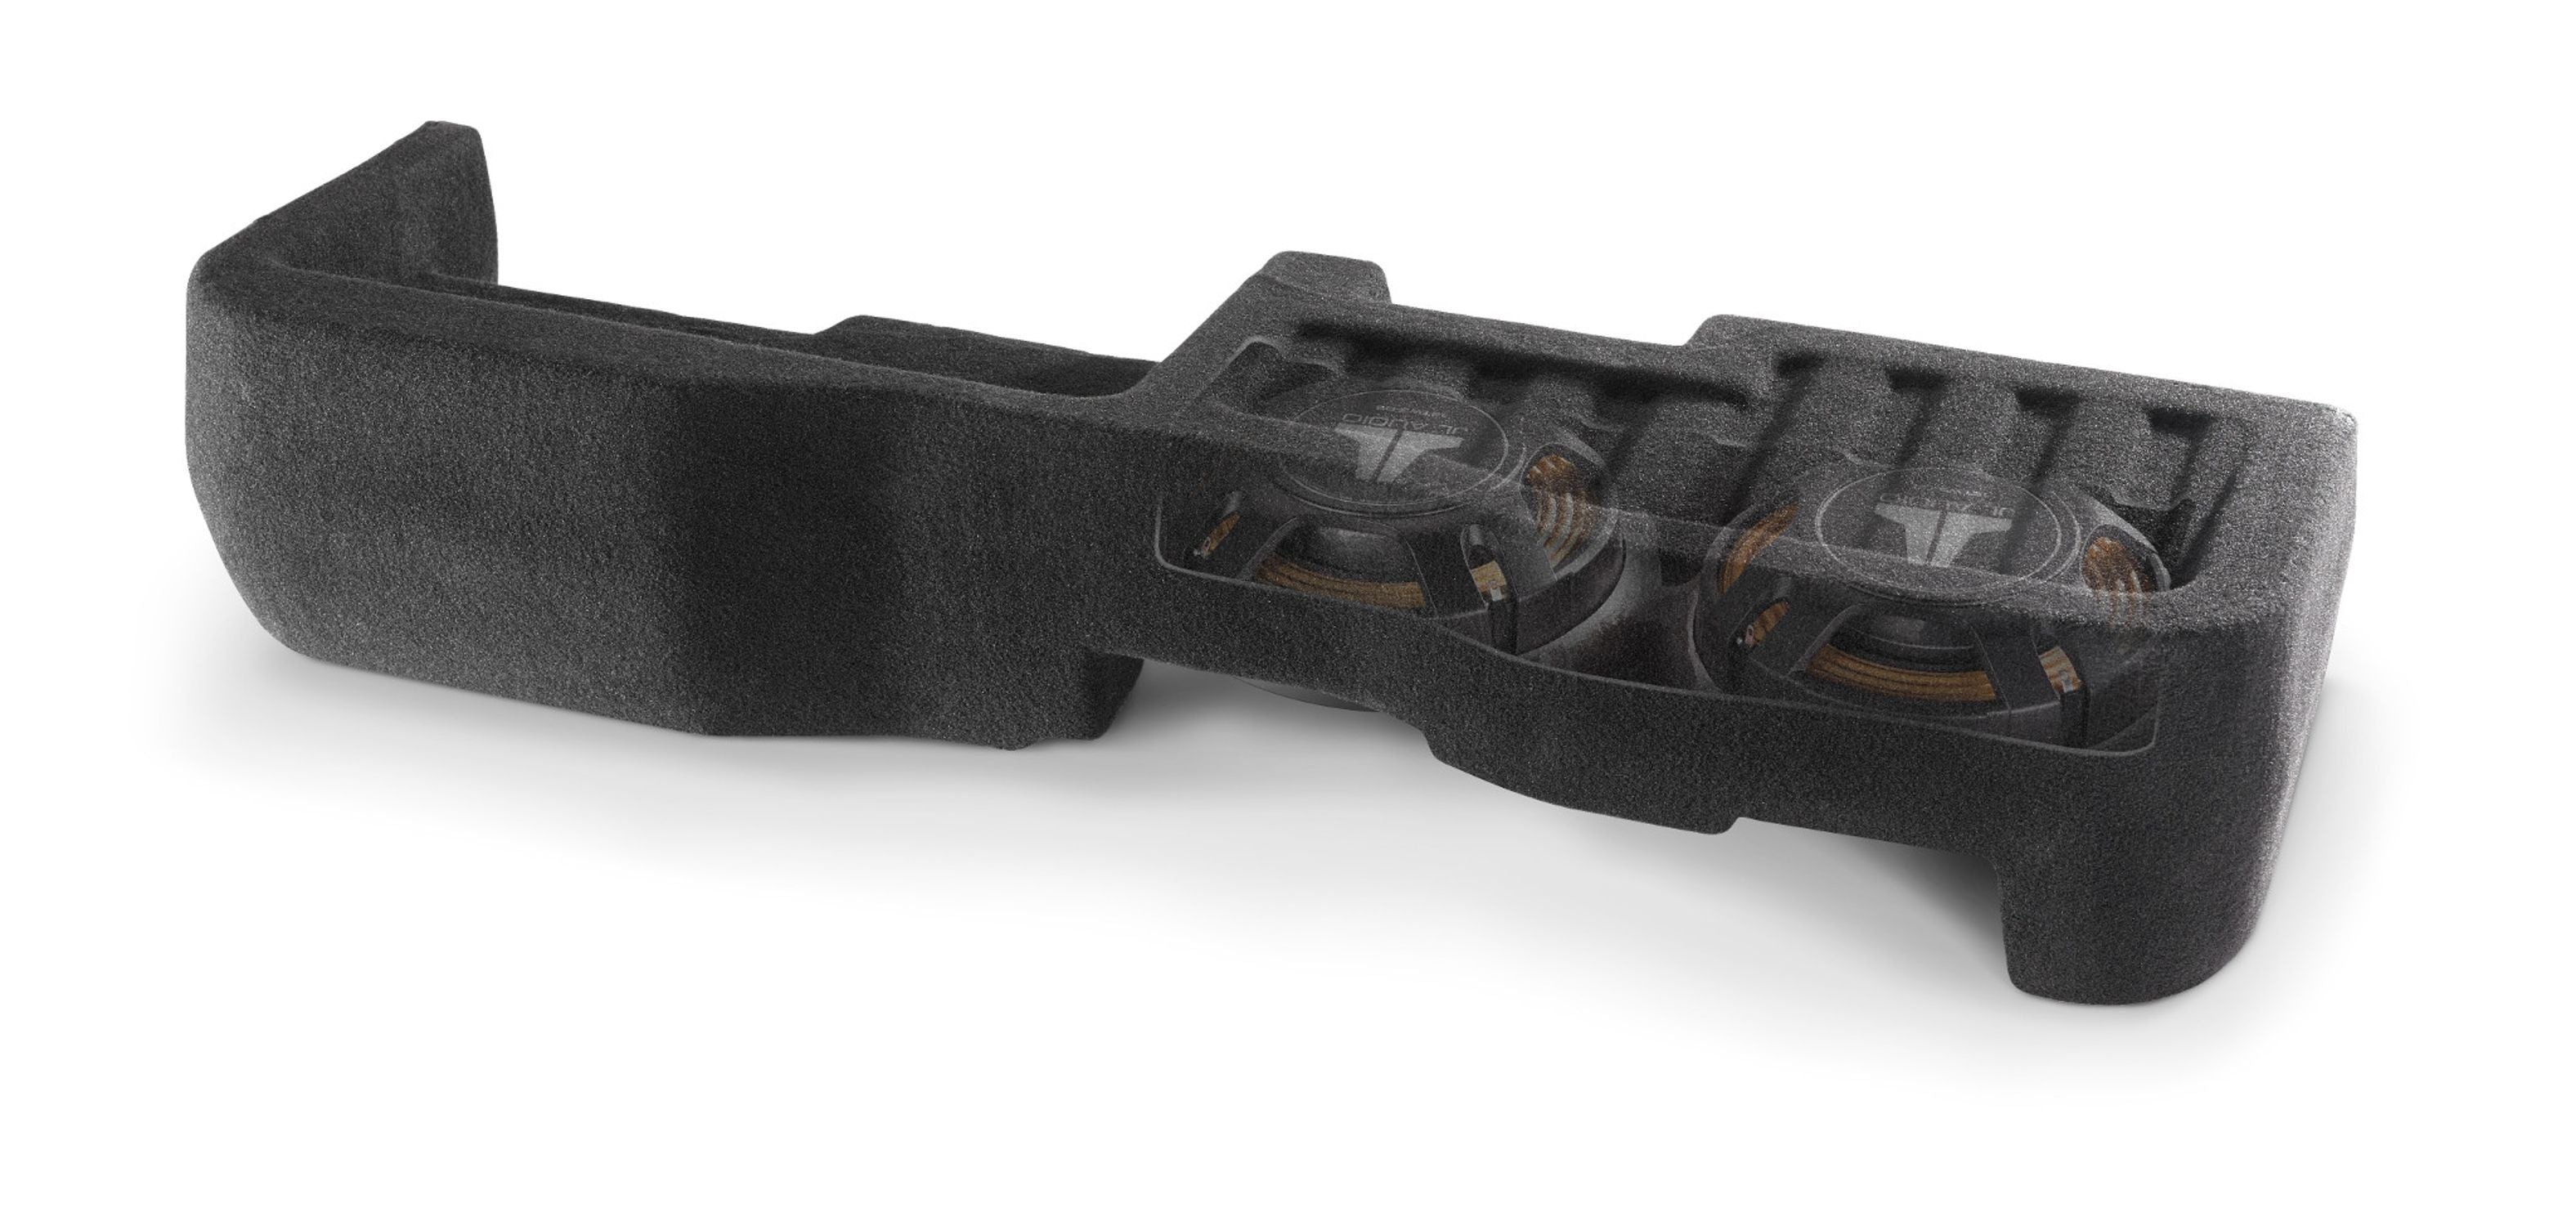
SB-GM-SLVCC4/12TW3
Stealthbox® for 2019-Up (Gen 4) Chevrolet Silverado / GMC Sierra 1500 Crew Cab Trucks and 2020-Up 2500 / 3500 Crew Cab Trucks
Brand: JL AUDIO
Category: Vehicles & Parts > Vehicle Parts & Accessories > Motor Vehicle Electronics > Motor Vehicle Subwoofers